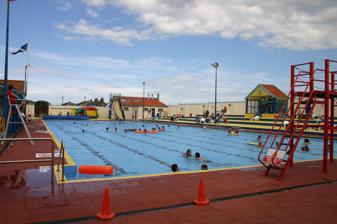
Building: Stonehaven Open Air Pool
Country: United Kingdom
Year built: 1934
Stonehaven Open Air Pool Stonehaven Open Air Pool in 2005 56°58′11″N 2°12′16″W / 56.969691°N 2.204508°W / 56.969691; -2.204508 Opened 2 June 1934 ( 1934-06-02 ) Owned by Aberdeenshire Council Type Open air salt water Website http://stonehavenopenairpool.co.uk/ Features Paddling pool Entrance to the pool Stonehaven Open Air Swimming Pool , Queen Elizabeth Park, Stonehaven , Aberdeenshire , is an Olympic sized heated open air public pool opened in 1934. It is the northernmost lido in the UK. Description This 55 yard (50.3 meters) x 20 yard open air pool is the UK's only art deco Olympic sized sea water lido . The water is heated (29C/84F) and the pool is open from late May to early September. There is a  Leisure Centre with indoor swimming pool next door. Other facilities include a paddling pool and a cafe . At the deep end, there is a small water slide , themed as a shark. An inflatable swoopee is also available on weekend afternoons in early & late season and daily in high season (local school holidays). Midnight swims are also offered weekly in high season. There was also previously a high diving board, but this was removed many years ago [ when? ] . History The pool was opened 2 June 1934 by MP Malcolm Barclay-Harvey with a ceremony that included speed swimming and diving. Initially unheated, a combined heating and filtration system was installed for 1935 following complaints that the pool was too cold. The pool remained open during World War II . Usage of the pool declined in the 1970s, reportedly due to changing holiday patterns. The Friends of the Pool organisation was created in 1995 following a threat of closure from the council. On 5 March 1996, councillors decided to mothball the pool in an attempt to save around £80,000 in yearly subsidies. Following a local campaign led by the Friends of the Pool, the council announced that it would not withdraw the funds, allowing the pool to continue to operate. While the Council owns and operates the pool, the Friends maintain, enhance and promote the pool. In 2019, the slide was closed due to concerns about the state of its supporting structure. It was replaced for the opening of the pool in 2021. The pool did not operate in 2020 due to the COVID-19 pandemic . It is set to reopen in May 2021. Footnotes ^ McLaren, Moray (1967). The Shell guide to Scotland . Ebury Press. p. 426. ^ Aberdeenshire Council Archived 8 June 2009 at the Wayback Machine information on Stonehaven Leisure Centre ^ a b "History" . Stonehaven Heated Open Air Pool . ^ "Stonehaven Open Air Swimming Pool" . www.stonehavenopenairpool.co.uk . ^ Steele, Jenny (27 August 2015). "Stonehaven Open Air Pool" . Looking Back, Moving Forwards . ^ "Nettie Whitelaw, a Friend of the Stonehaven Pool, outlines the history of one of Stonehaven's cherished landmarks as the pool celebrates its 75th anniversary" . BBC. 13 August 2009. ^ Smith, Janet (2006). Liquid assets: the lidos and open air swimming pools of Britain . English Heritage . pp. 50, 84– 85. ISBN 978-0-9547445-0-2 . ^ "Stonehaven's new bathing pool: Success of Opening Day" . Dundee Courier . 4 June 1934. p. 6 . ^ "Stonehaven swimming pool grand opening gala" . The Press and Journal . 1 June 1934. p. 1 . ^ "Stonehaven season opening: Attractions at Improved Open Air Pool" . The Press and Journal . 30 May 1935. p. 9 . ^ "Stonehaven Pool Season Closes" . Evening Express . 18 September 1944. p. 7 . ^ Napier, Judith (7 March 1996). "Open-air pool closure angers town's traders" . The Press and Journal . p. 2 . ^ Rafferty, Neil (20 December 1996). "Cash aid gives open-air pool another year of life" . The Press and Journal . p. 3 . ^ Fairgrieve, Mike (6 March 1996). "Pool to shut as cuts bite" . Evening Express . p. 2 . ^ "Appeal to save open-air pool". The Herald (Glasgow). 15 March 1996. p. 11. Campaigners are appealing to the public to save Stonehaven's open-air heated swimming pool, which the new Aberdeenshire Council has decided to close. Mr Alan Bain, chairman of the Friends of the Open Air Pool, said he was delighted to learn that the four local representatives on the new authority were backing the pool... Mr Alan Bisset, a solicitor and member of the Stonehaven Leisure Trust Committee, said he understood that little or no consultation had taken place before the decision was taken. He denied that the cost to ratepayers was £80,000, claiming his information put the subsidy at just over £44,000. He said most of this deficit could be wiped out by an increase in the entrance price, which he claimed people thought was "ridiculously low". ^ "Stonehaven pool's £80,000 reprieve" . Evening Express . 31 May 1996. p. 14 . ^ Gordon Lyon (8 September 2004). "Lure of open-air pool puts Stonehaven on international map". Aberdeen Press and Journal. p. 3. More than 24,000 people passed through its turnstiles during the 12-week open season, but the Friends of Stonehaven Open Air Swimming Pool believe its appeal is even wider. Spokesman Doug Samways said it would be wrong to assume that the people surveyed were there on their own, as people tended to visit in family groups or with friends. He said the number of people visiting Stonehaven this summer because of the pool was likely to be in the region of 46,350. ^ Beattie, Kieran (27 April 2021). "New pictures show slide installed at Stonehaven Open Air Pool" . Press and Journal . ^ Brown, Graham. "Coronavirus: Plug pulled on Stonehaven Open Air Pool 2020 season" . The Courier . ^ Renton, Dawn (8 April 2021). "Date set for Stonehaven Open Air Swimming Pool reopening" . Mearns Leader . References Mitchell, Mary; MacDonald, David (2004). 70 years at Stonehaven Open Air Pool; Friends of Stonehaven Open Air Pool . Friends of the Pool. OCLC 316583278 . HP2.204.3750 ( NLS ref). External links Official website - a  			partnership between Aberdeenshire Council and the Friends of the  			Pool Lidos in the UK v t e Settlements and places of interest in Kincardine and Mearns , Aberdeenshire Primary settlements Auchenblae Chapelton Drumoak Fettercairn Gourdon Inverbervie Johnshaven Laurencekirk Newtonhill Portlethen St Cyrus Stonehaven Other settlements Arbuthnott Banchory-Devenick Benholm Bridge of Muchalls Cammachmore Catterline Cookney Downies Drumlithie Edzell Woods Findon Fordoun Glenbervie Kinneff Kirkton of Durris Luthermuir Maryculter Marykirk Muchalls Netherley Portlethen Village Tewel Places of interest Causey Mounth Crawton Drum Castle Dunnicaer Dunnottar Castle Fetteresso Castle Fowlsheugh Nature Reserve ( Craiglethy ) Monboddo House Muchalls Castle Normandykes Portlethen Moss Raedykes Stonehaven Open Air Pool Stonehaven Tolbooth Storybook Glen This swimming-related article is a stub . You can help Wikipedia by expanding it . v t e